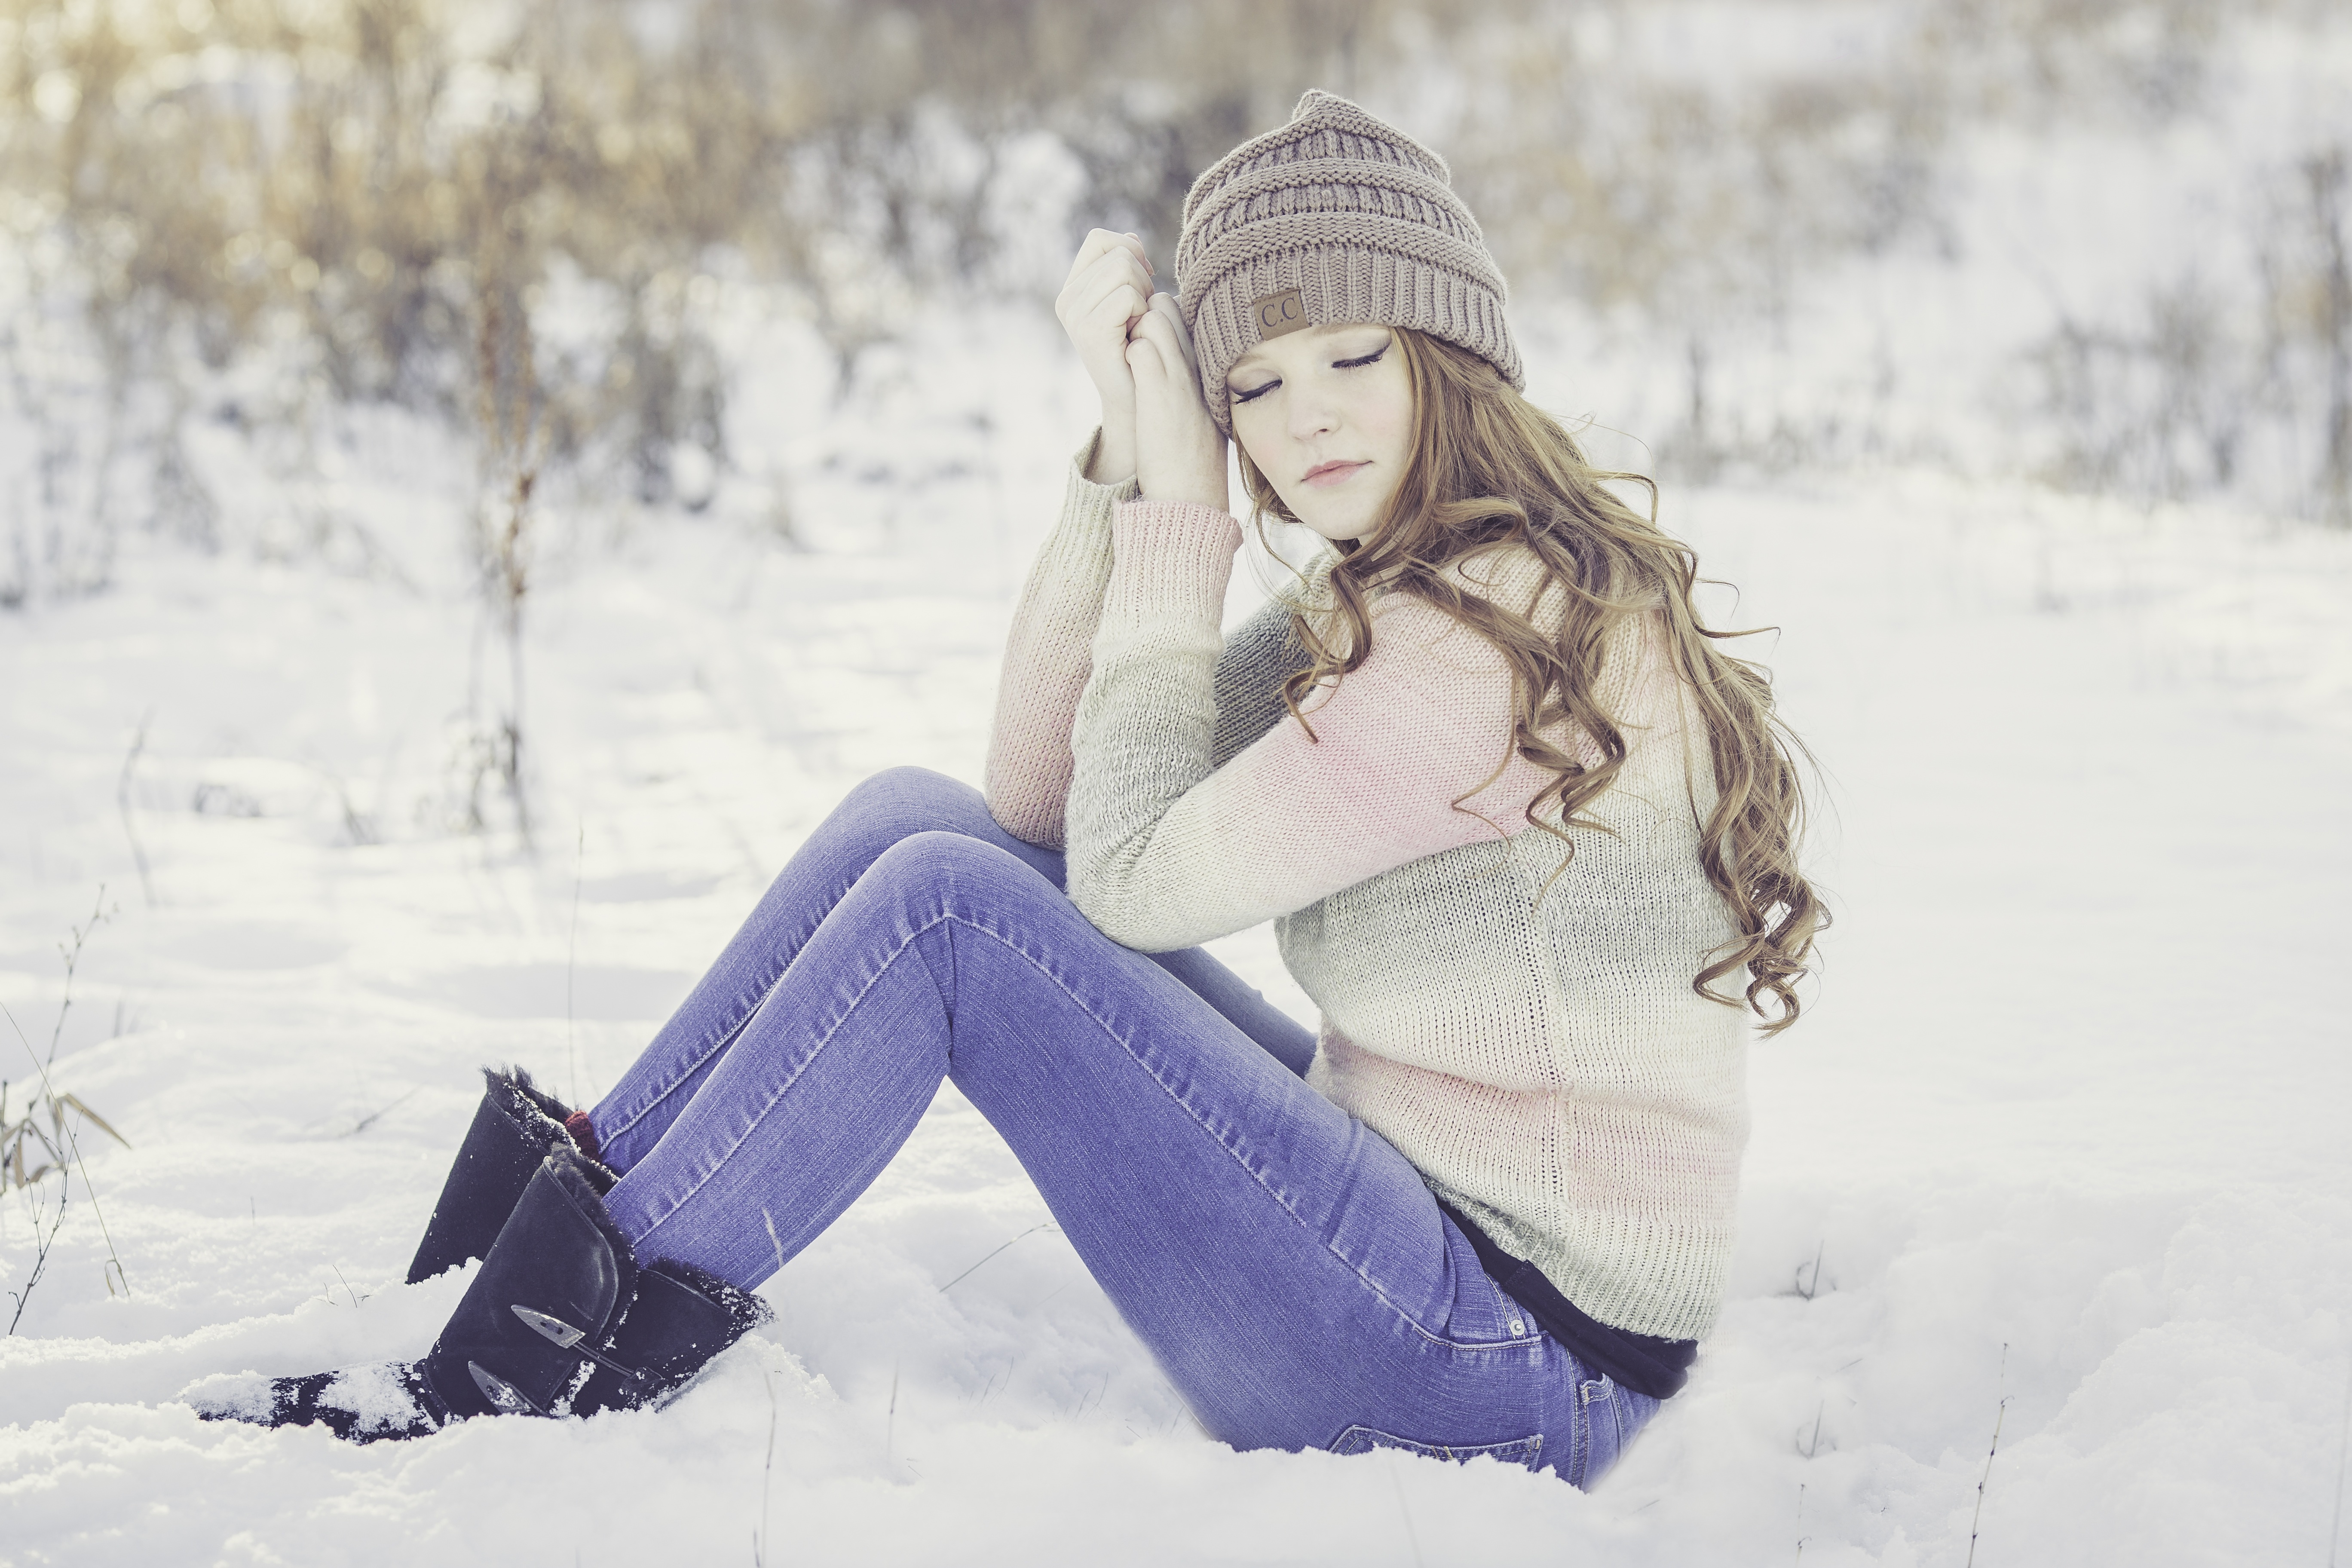
snow, winter, girl, woman, hair, white, female, portrait, model, young, spring, sitting, weather, fashion, season, footwear, photograph, redhead, beauty, freezing, photo shoot, redhead woman, human positions